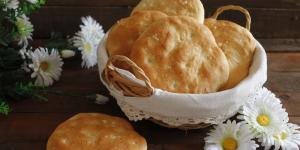
tortas toscanas